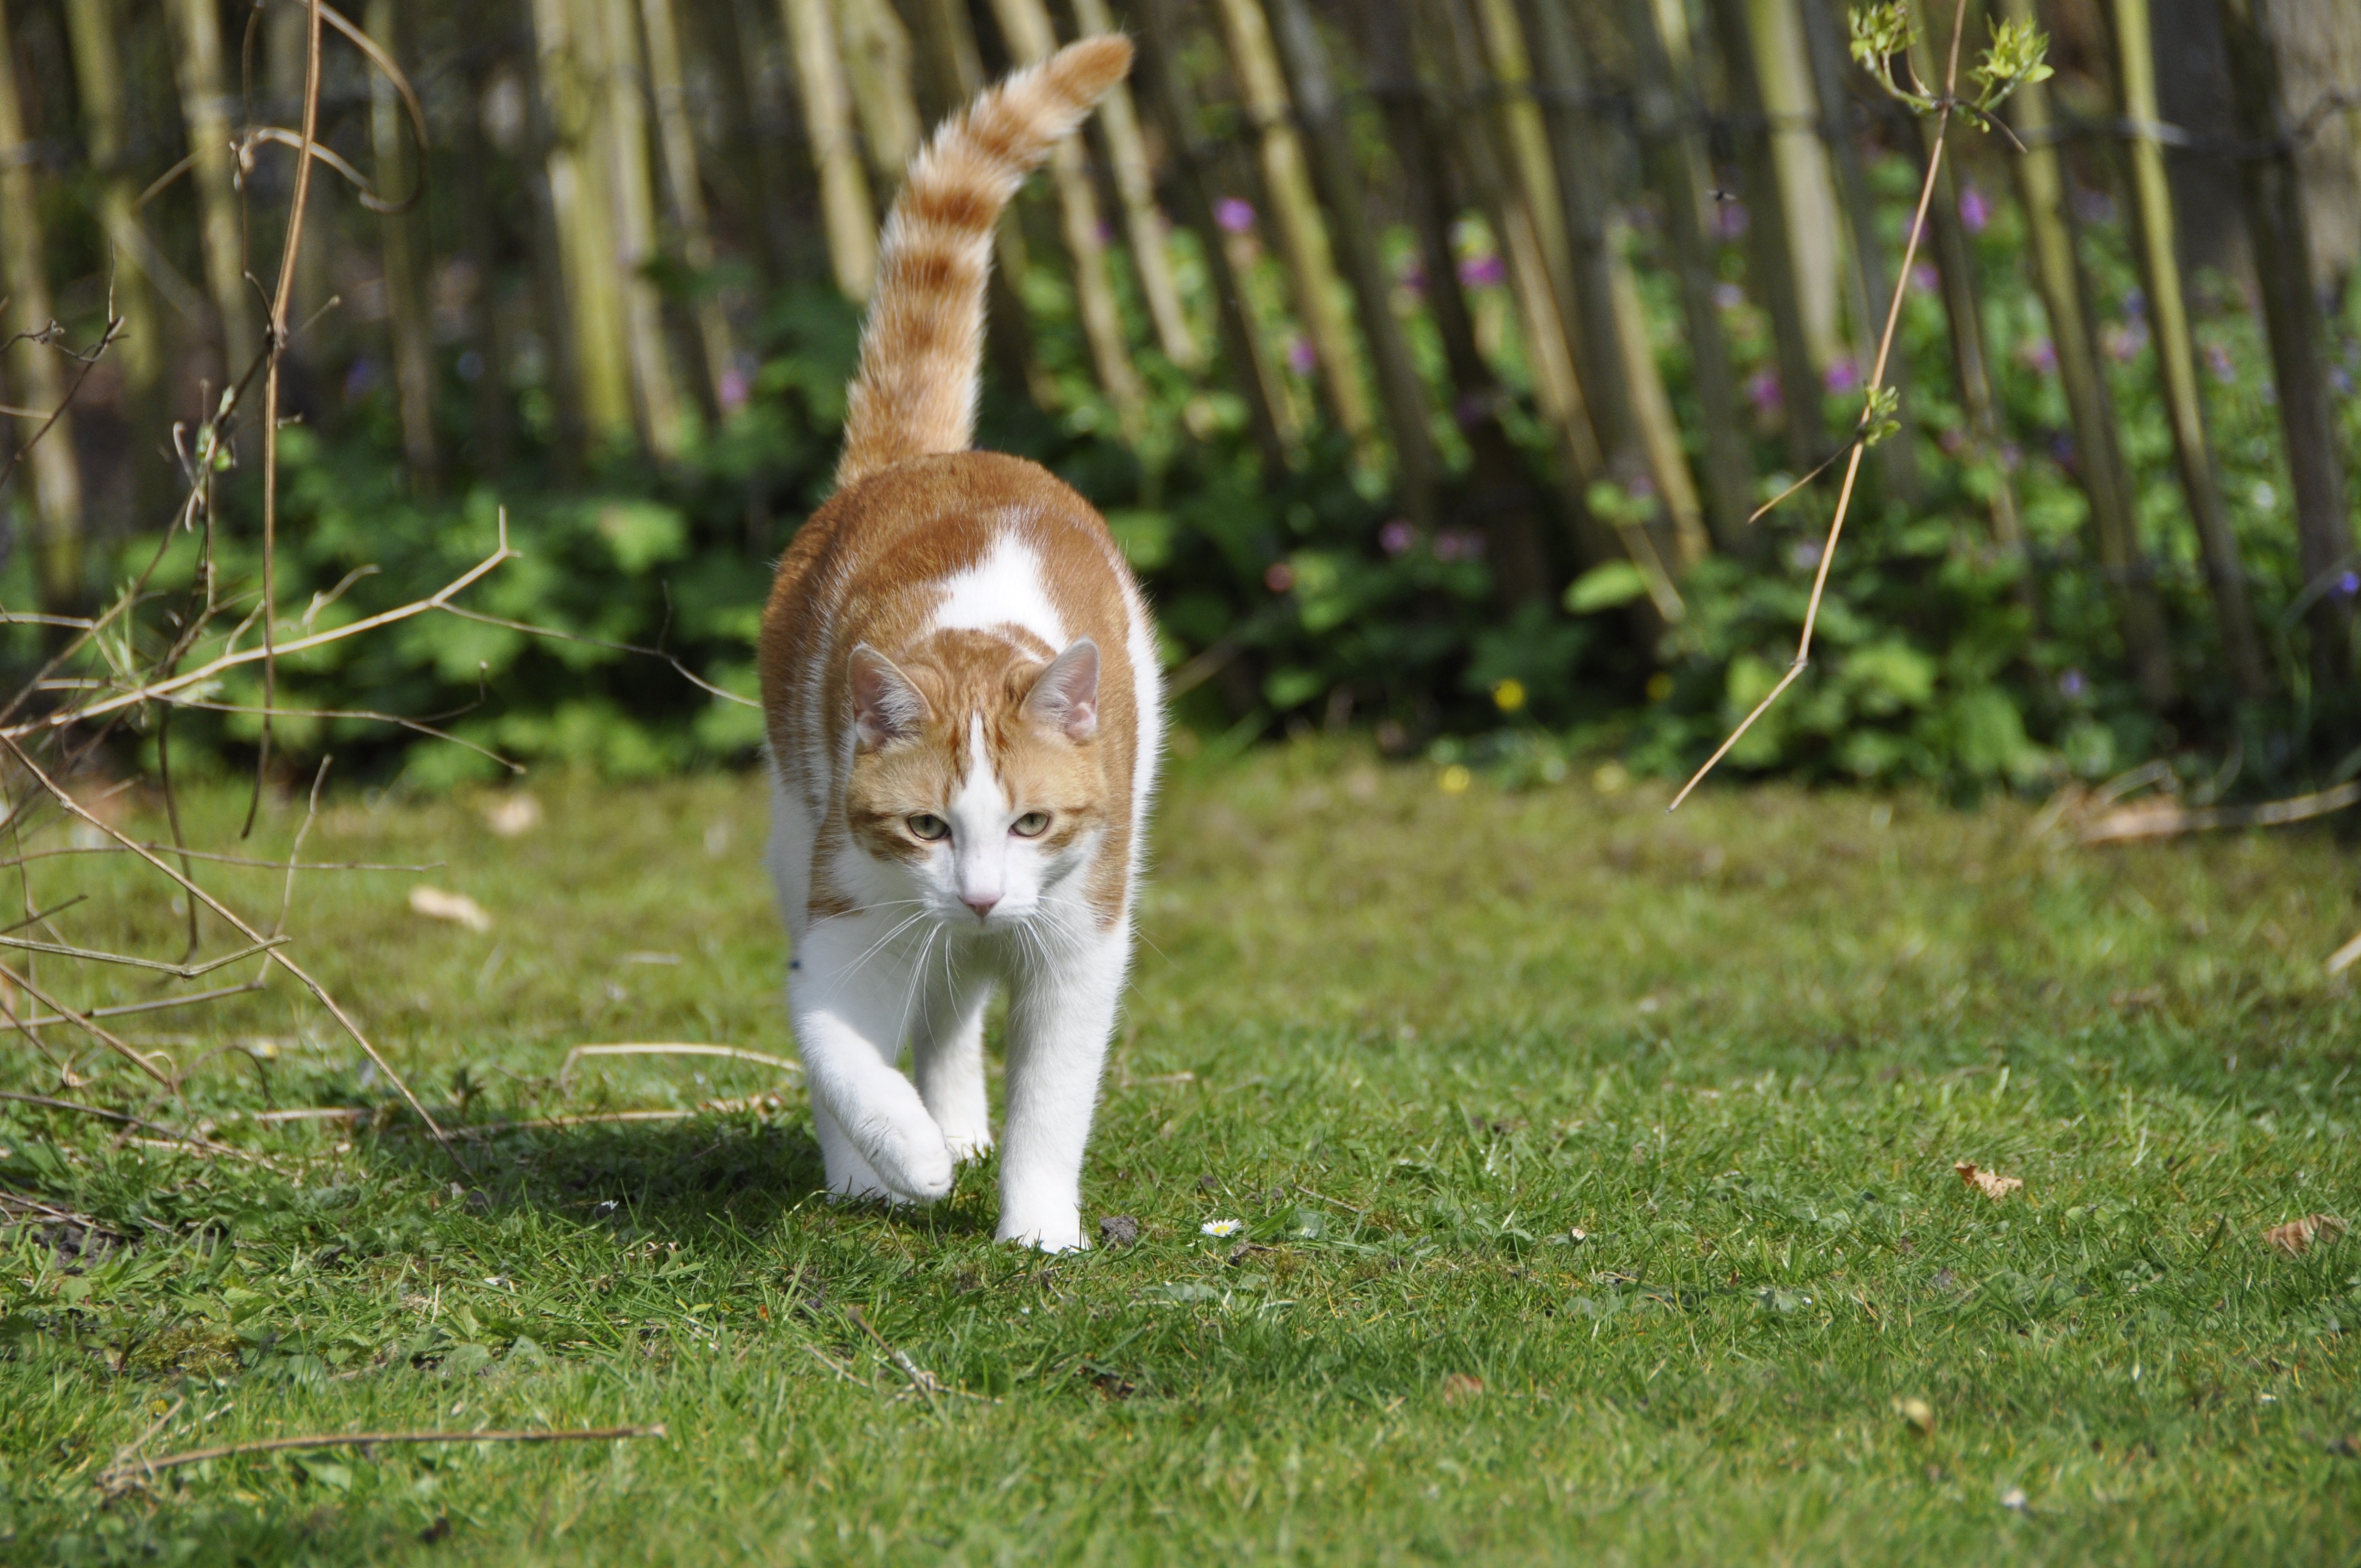
grass, white, animal, wildlife, pet, red, cat, mammal, fauna, cats, whiskers, vertebrate, gijs, hangover, small to medium sized cats, cat like mammal